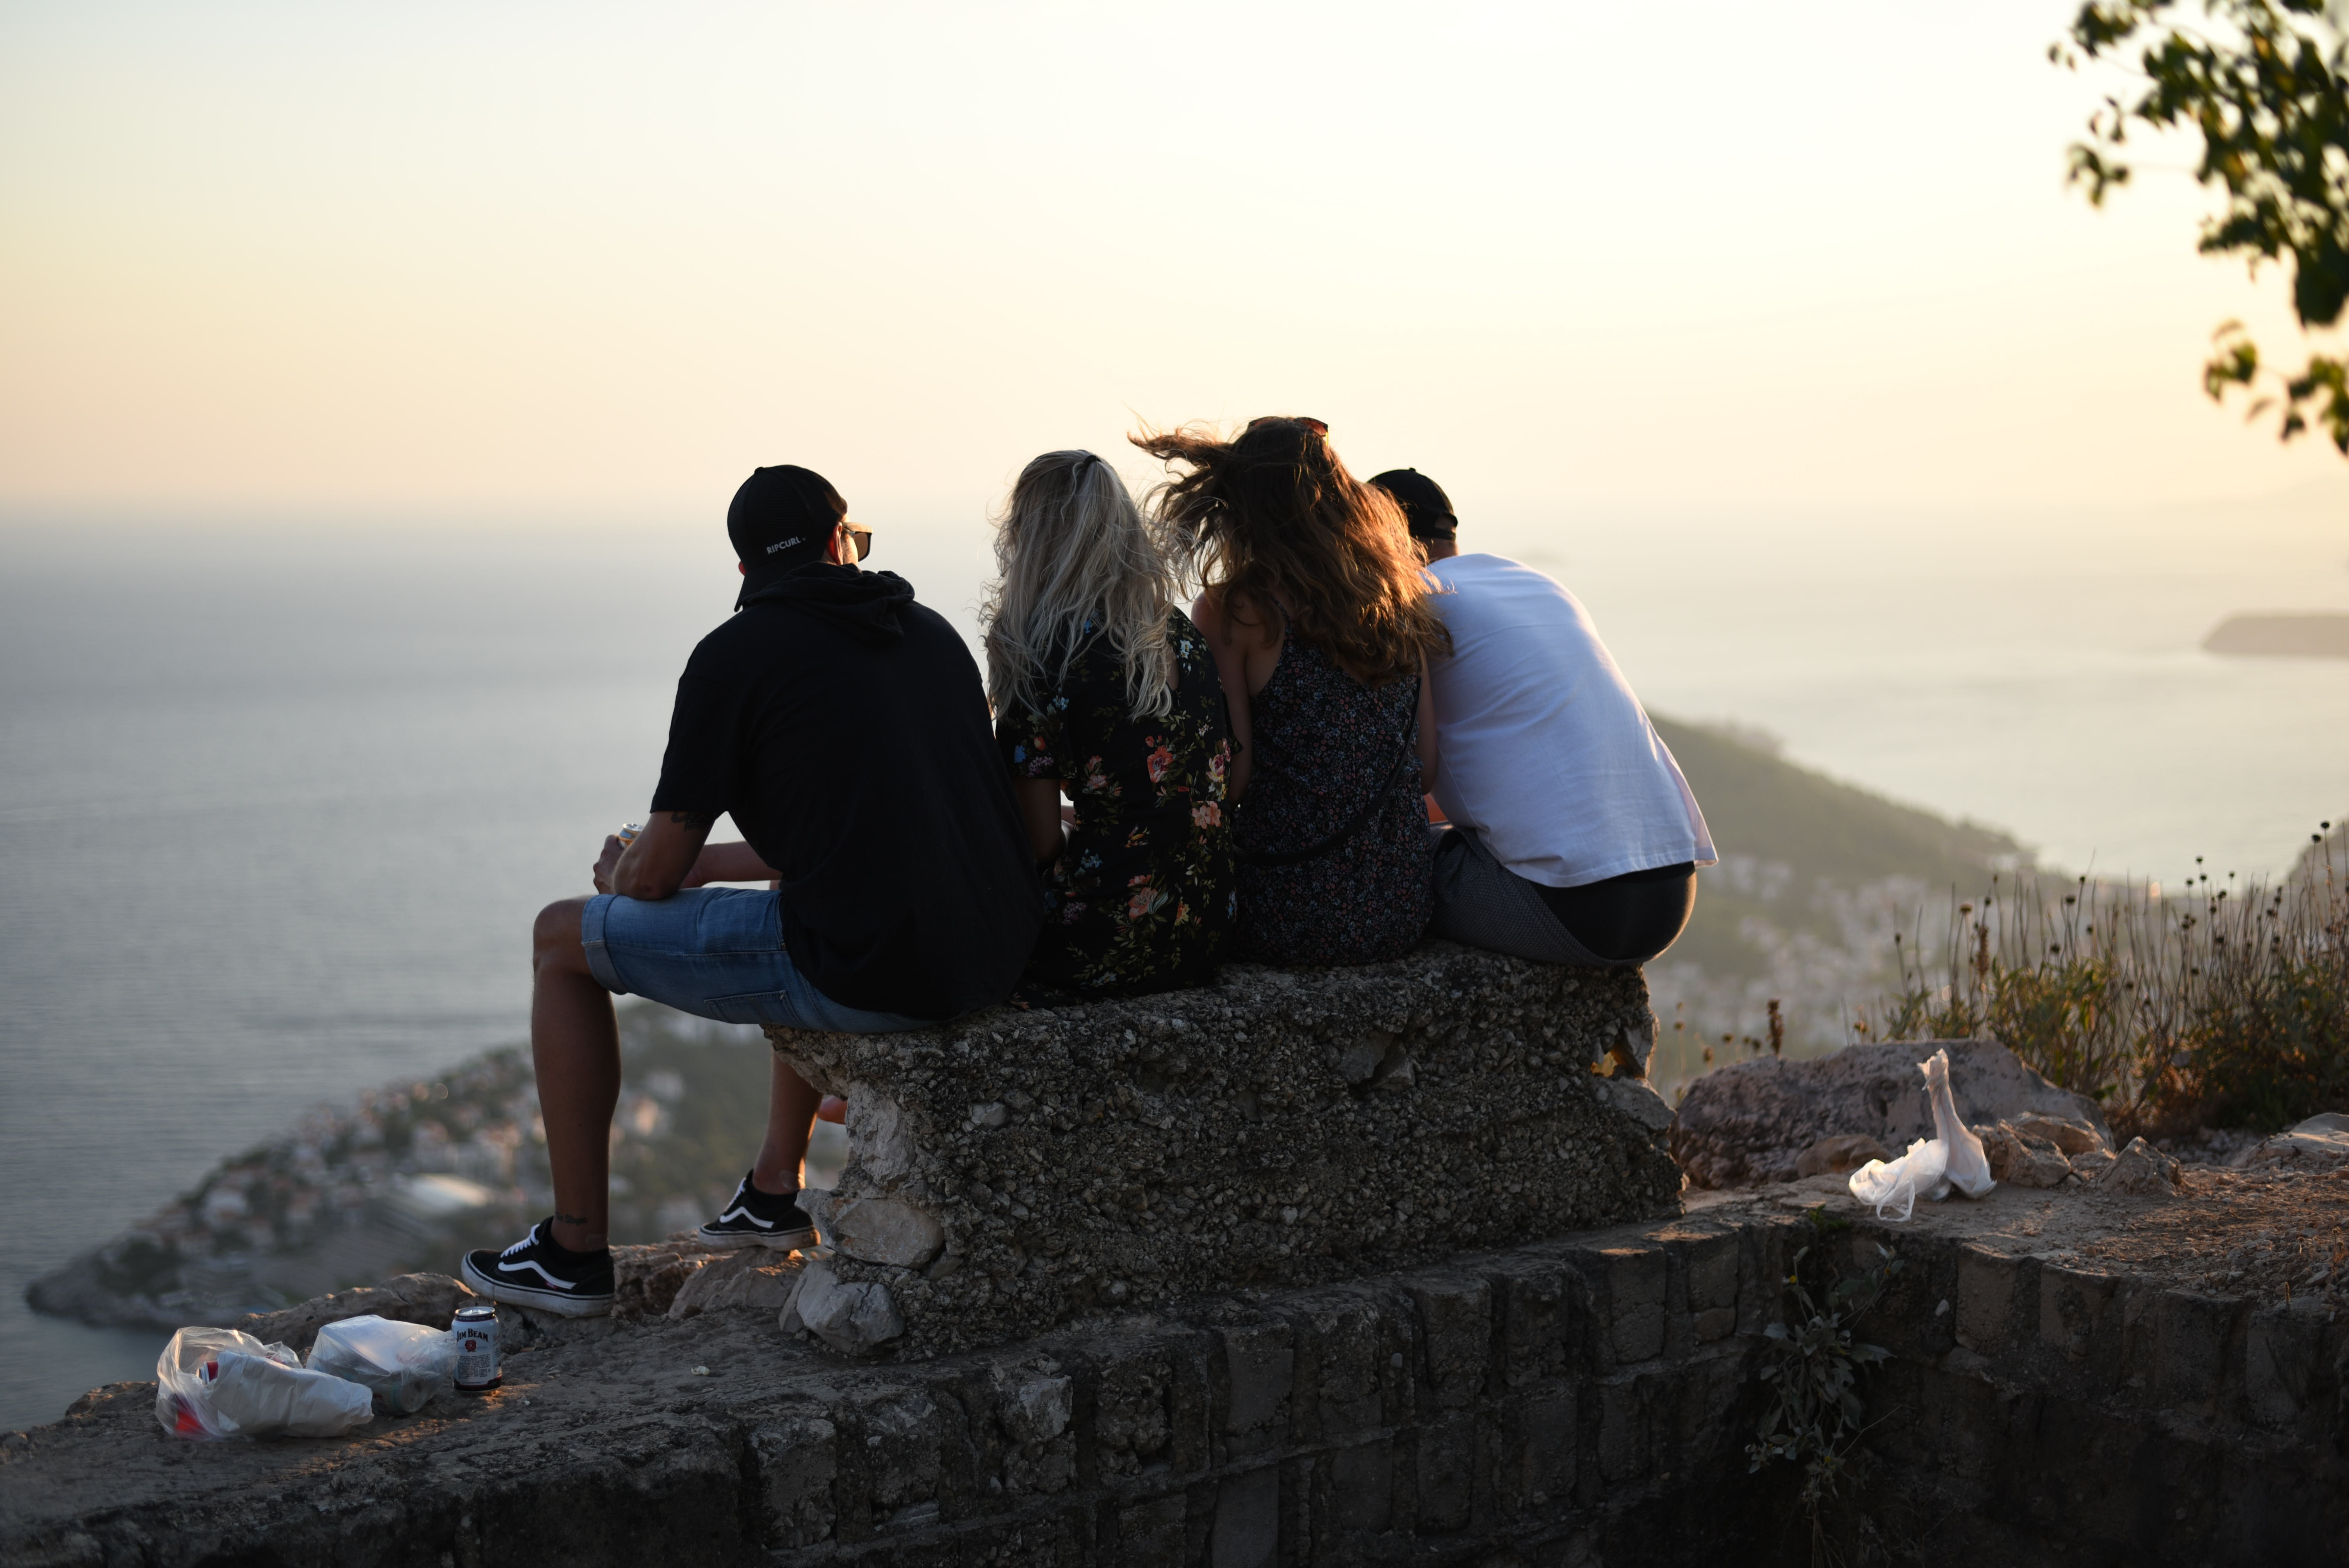
sky, friendship, tourism, fun, sitting, sea, travel, photography, leisure, horizon, vacation, love, coast, ocean, hill, gesture